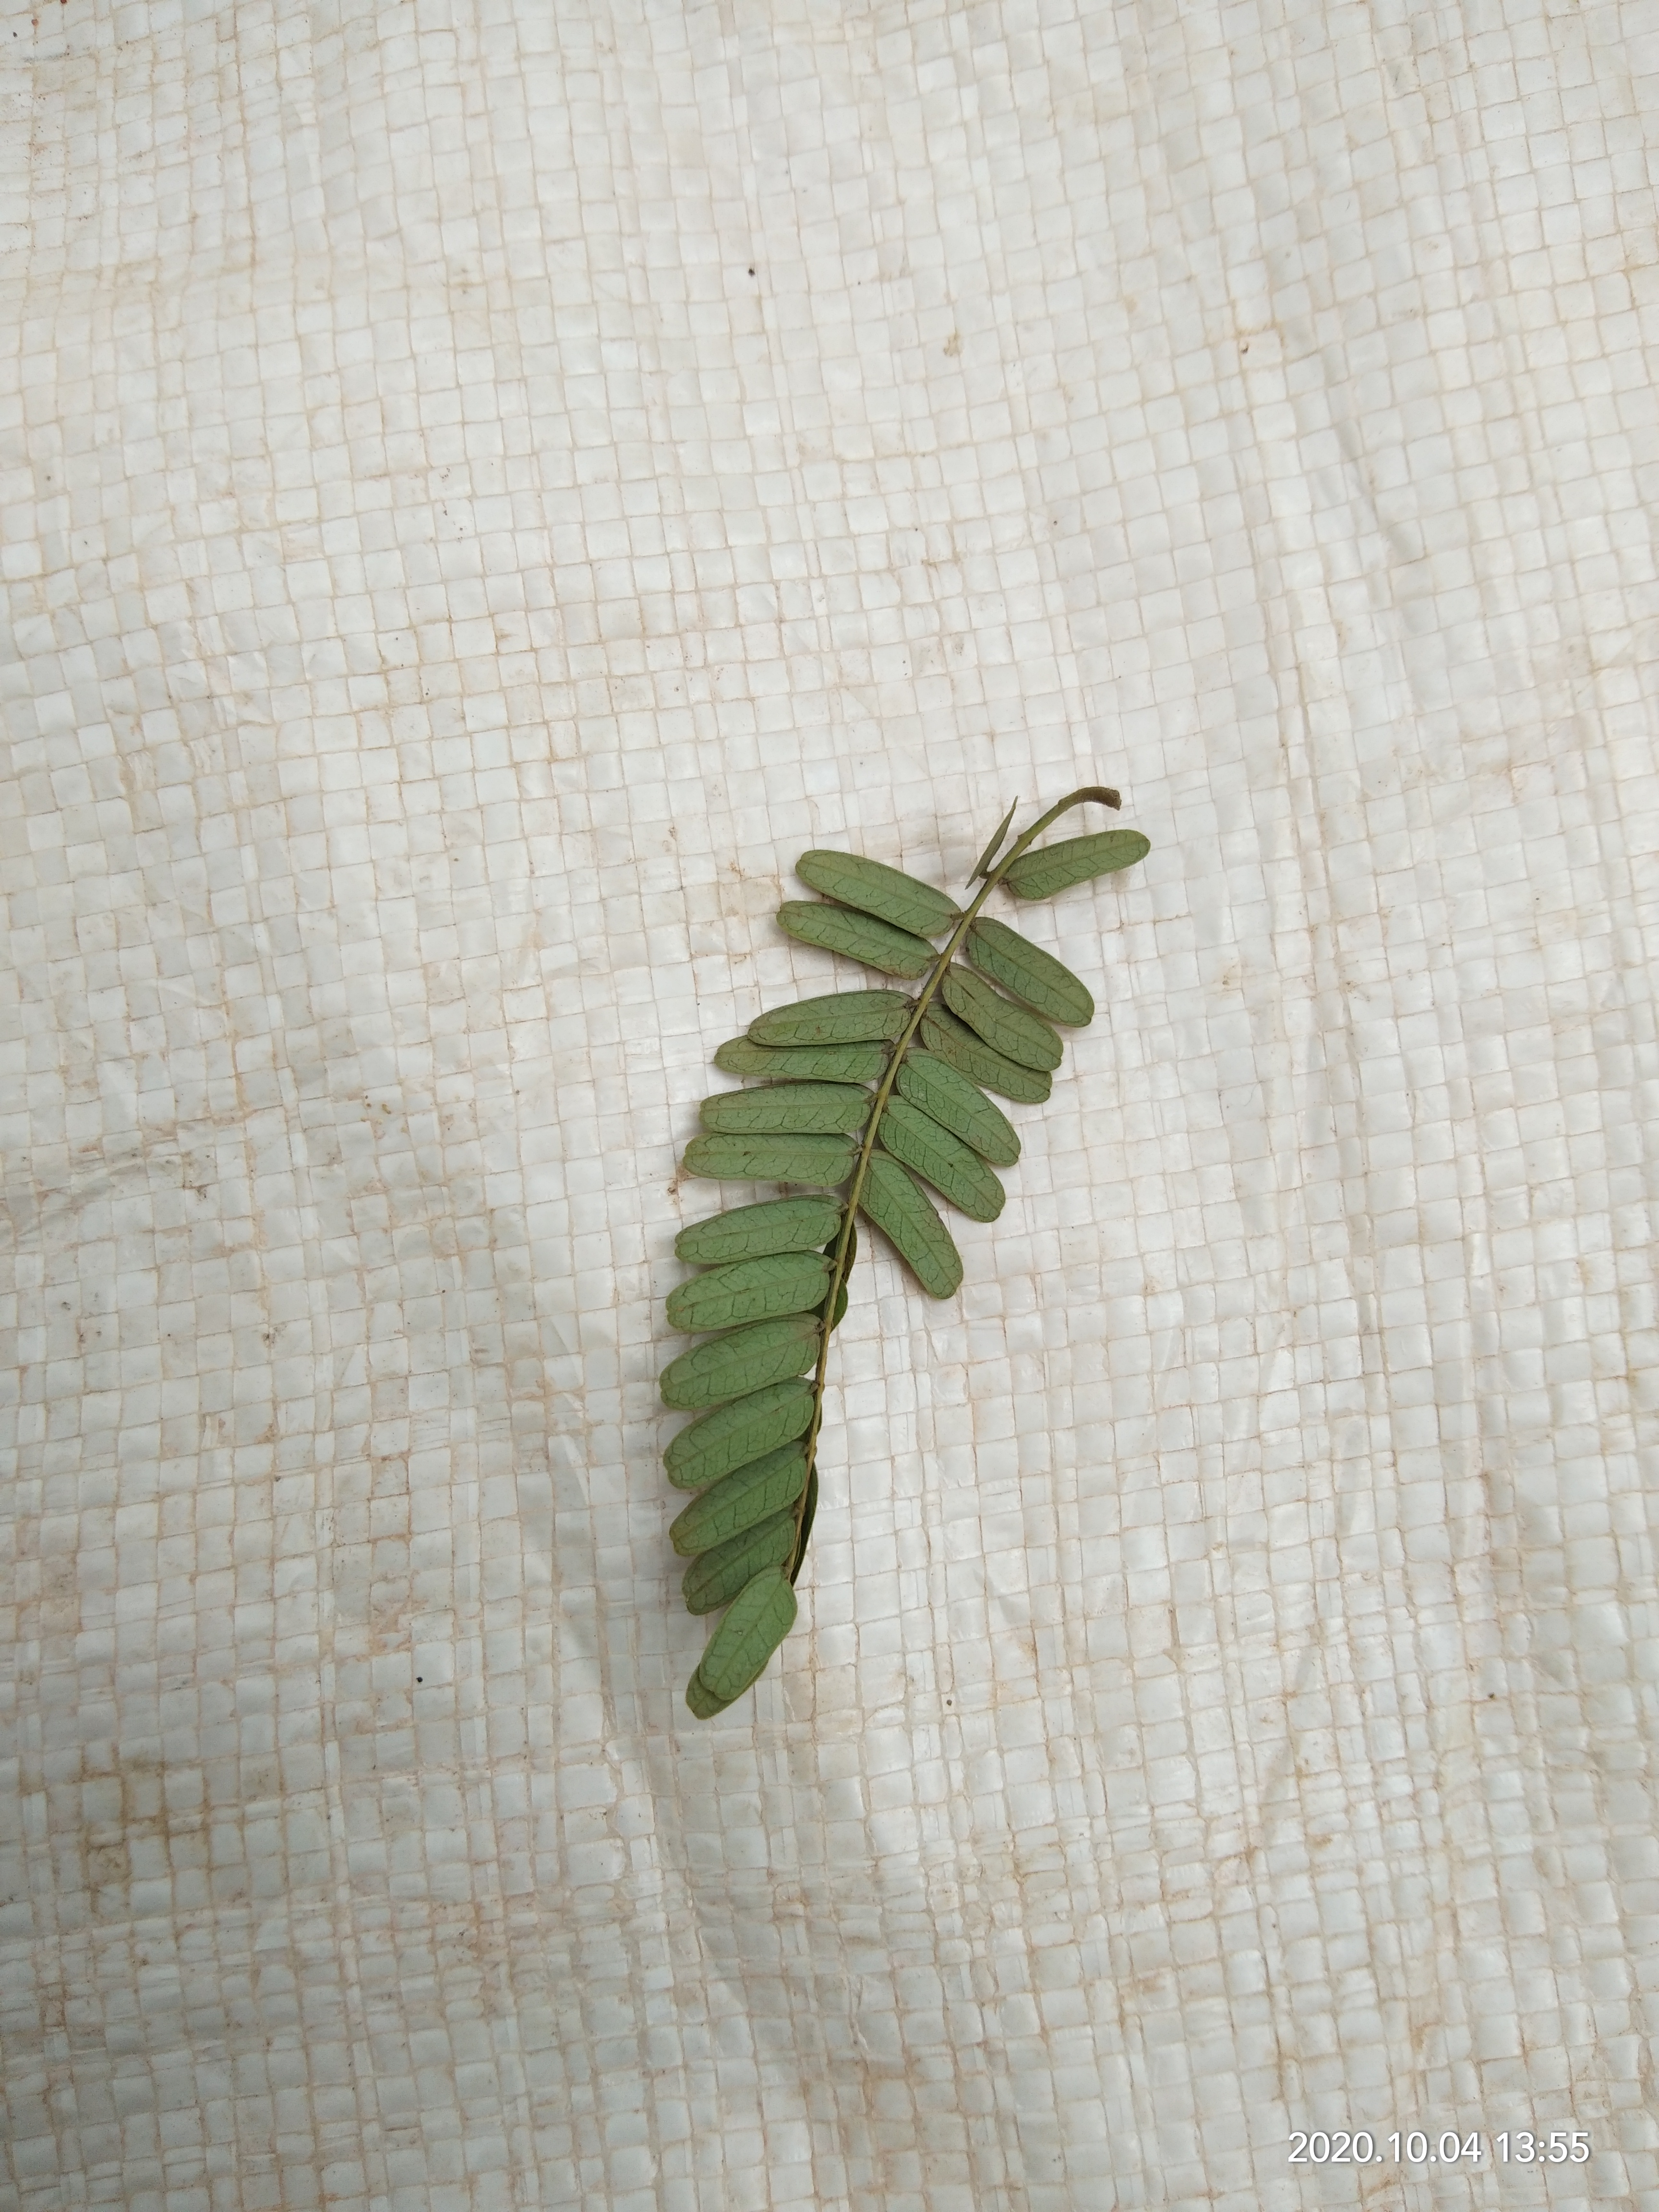
Plant: Tamarind